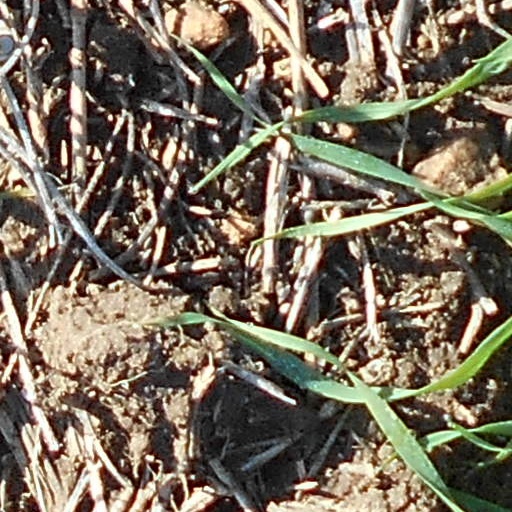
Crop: wheat